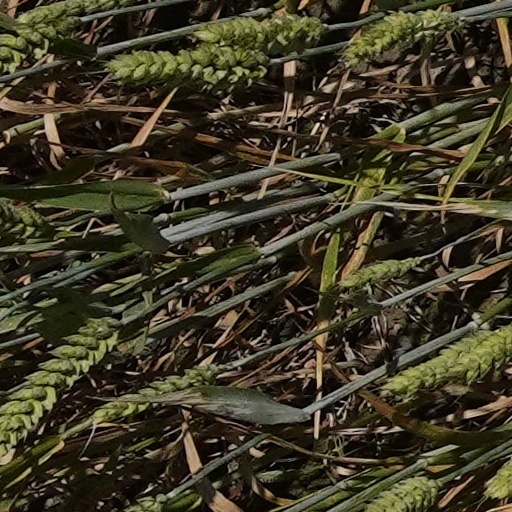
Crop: wheat